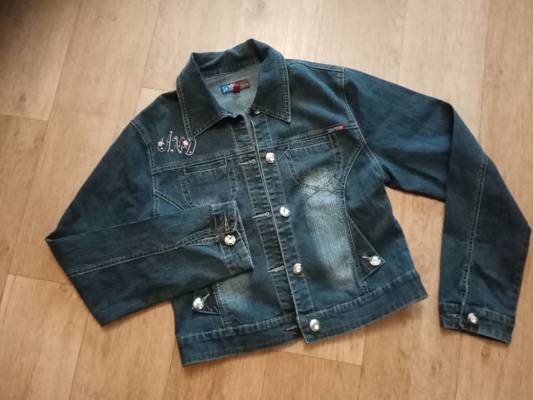
Waste category: clothes